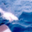
Label: shark